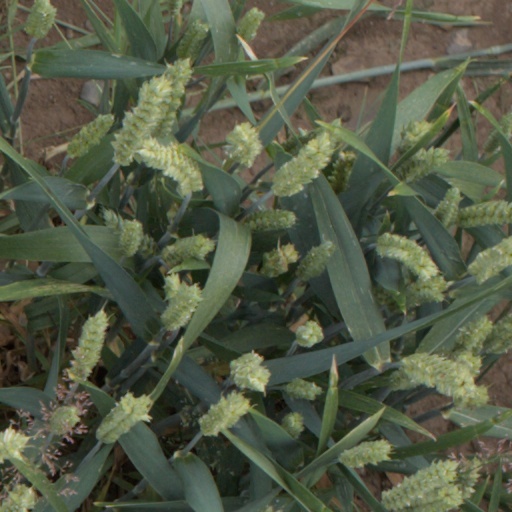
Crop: wheat